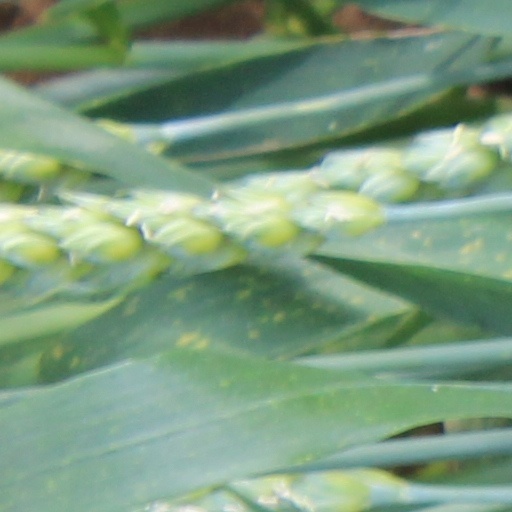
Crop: wheat